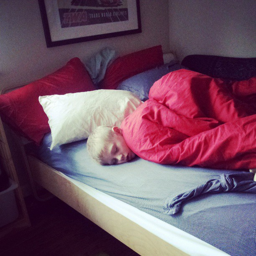
A young boy under a red bedspread sleeps in bed.
A young boy is sleeping on his bed without a pillow.
A young boy is sleeping under a mound of covers that look like a big body.
a young boy sleeping on the bed with his butt in the air
a child sleeping on a bed under some covers